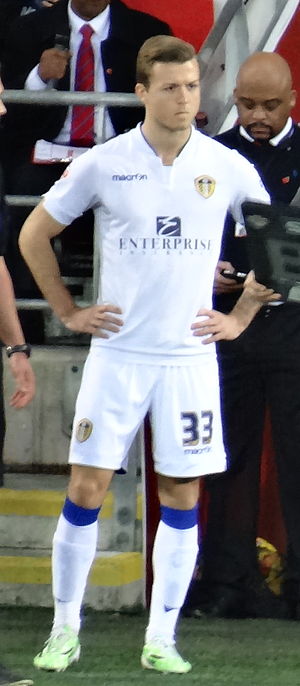
Casper Sloth
Casper Bisgaard Sloth er en dansk fodboldspiller, der spiller for Silkeborg IF.